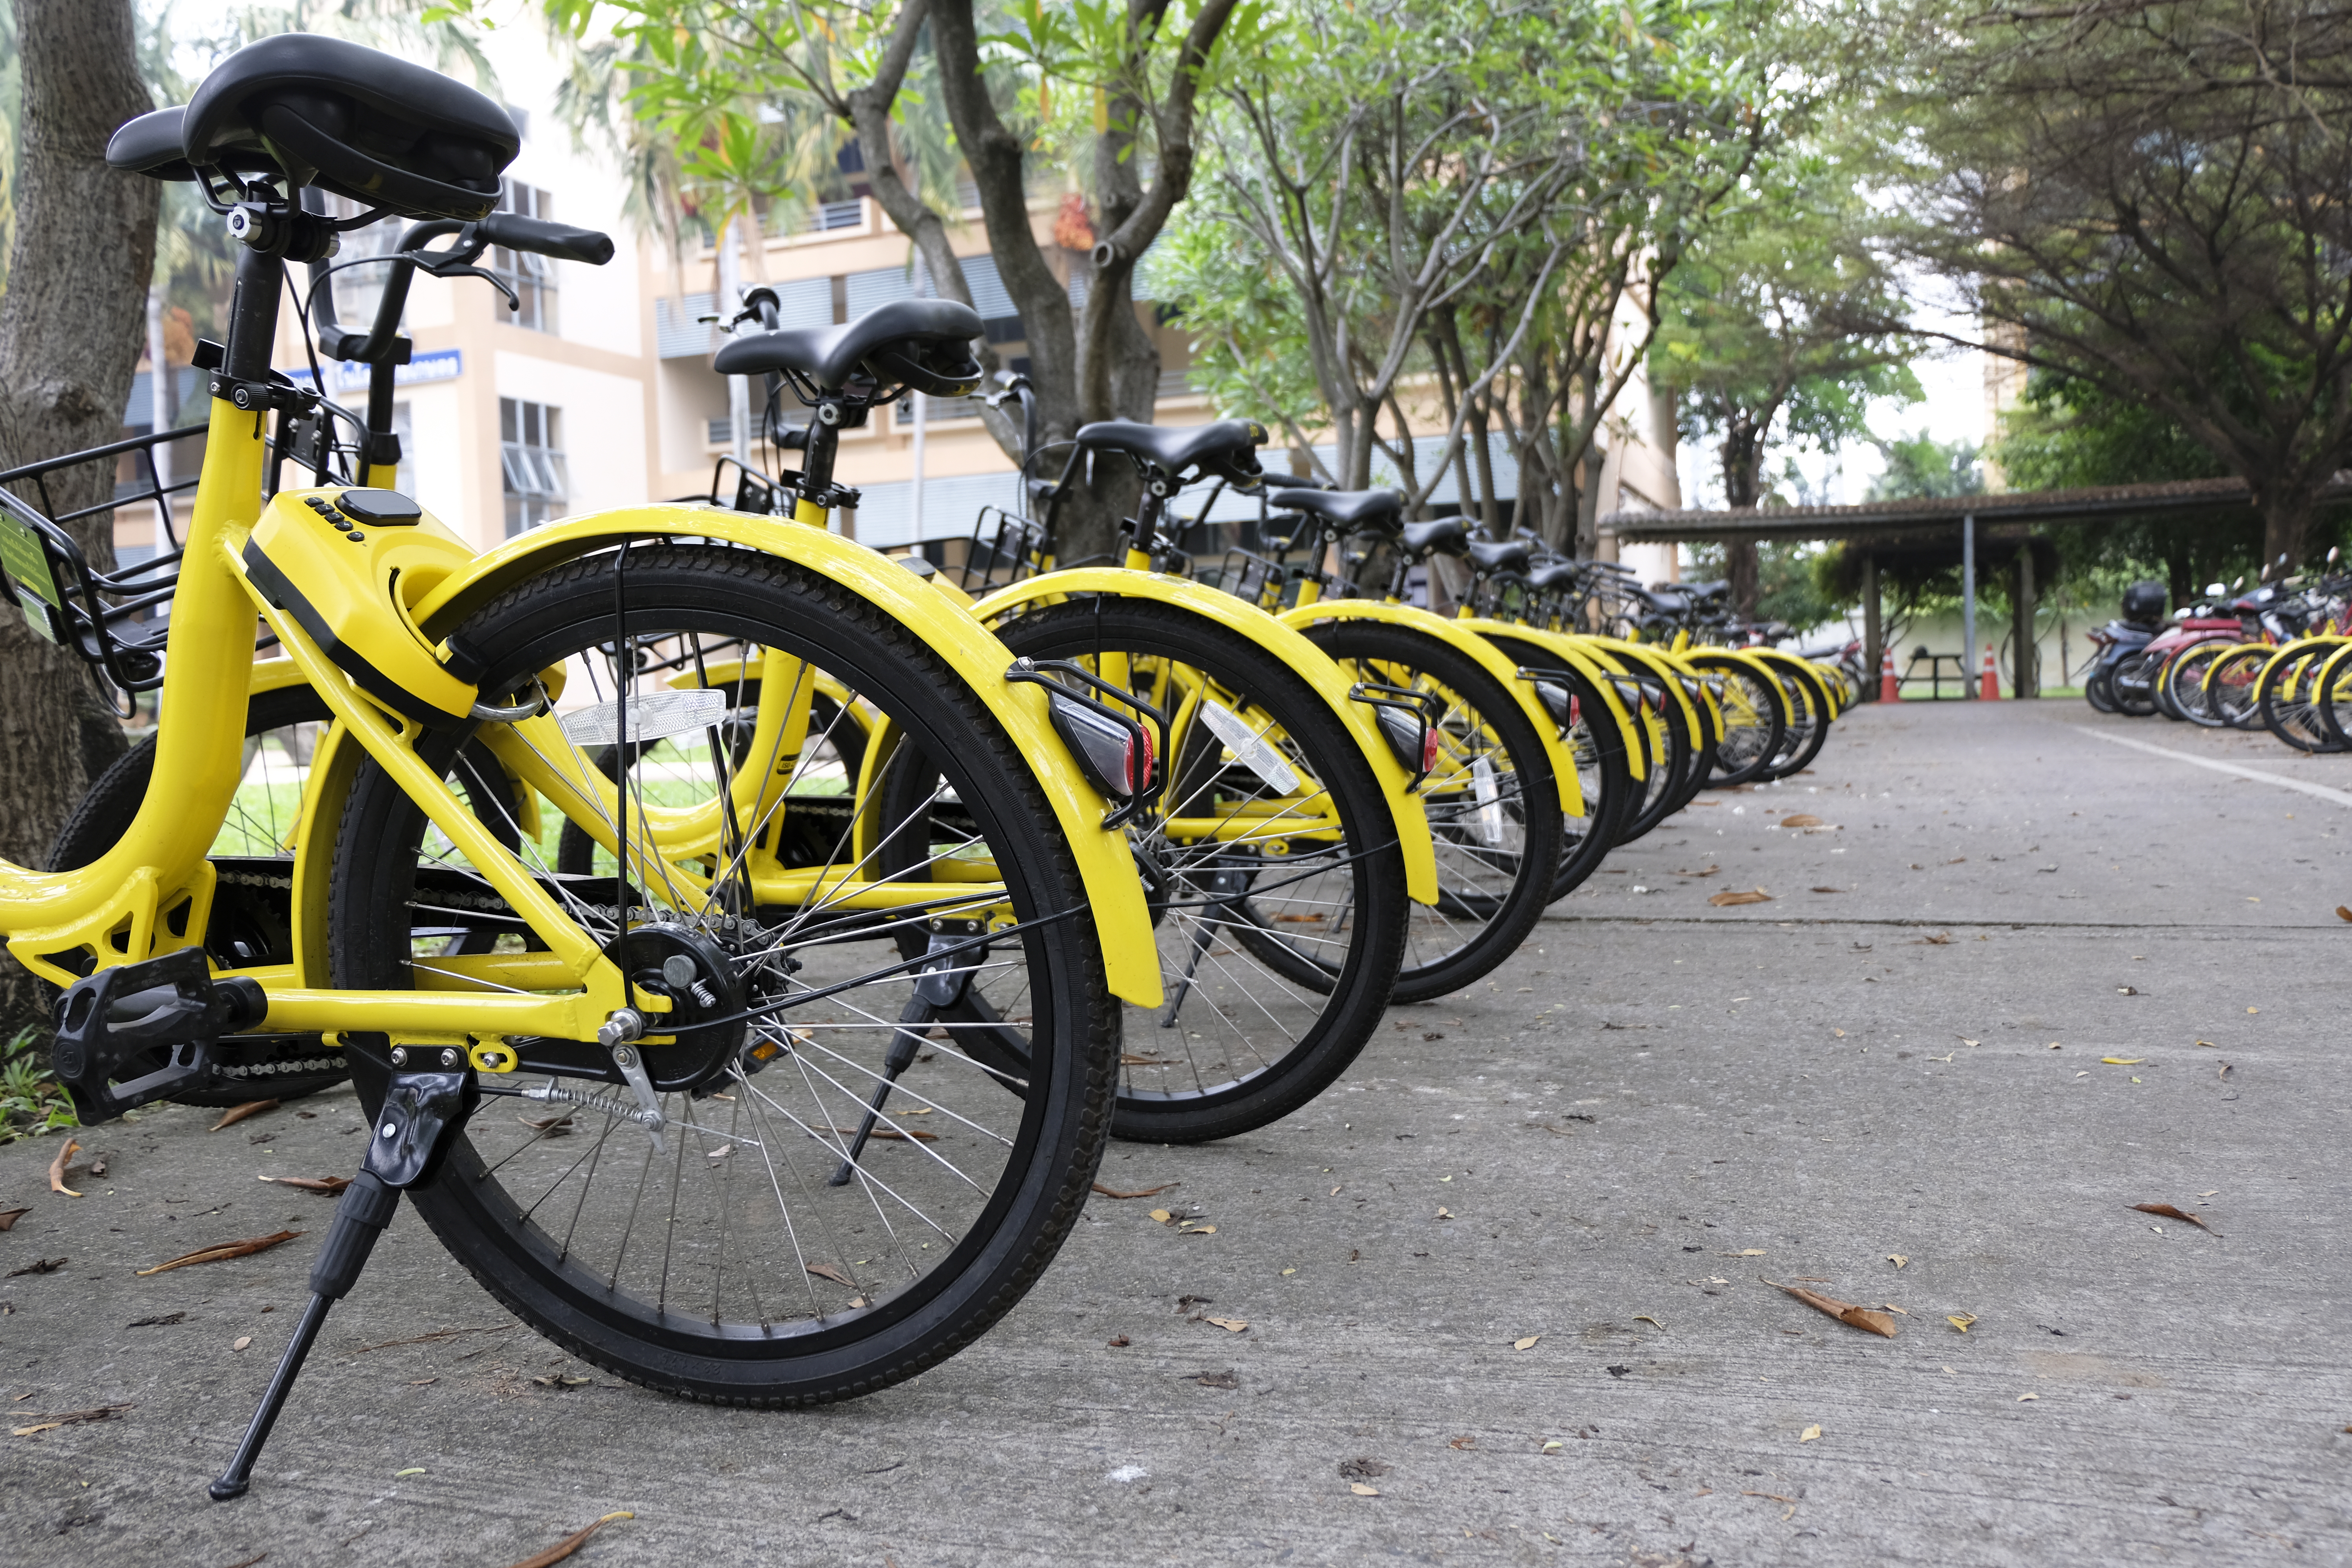
bicycle, bike, biking, china, city, cycle, equipment, group, healthy, hire, many, outdoor, public, rent, rental, ride, row, sidewalk, sport, street, tourism, town, traffic, transport, transportation, travel, urban, vehicle, wheel, land vehicle, bicycle wheel, motor vehicle, yellow, photograph, bicycle part, bicycle tire, tire, mode of transport, bicycle accessory, spoke, bicycle drivetrain part, bicycle fork, automotive tire, snapshot, bicycle frame, sports equipment, road, bicycle saddle, photography, bicycle handlebar, rim, road bicycle, parking, automotive wheel system, tree, crankset, bicycle pedal, plant, hybrid bicycle, Hub gear, bicycles equipment and supplies